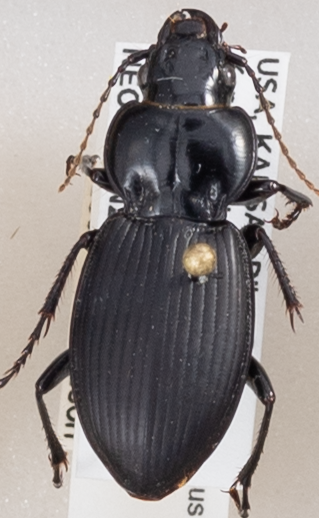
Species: Cyclotrachelus sodalis colossus
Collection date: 2020-06-15
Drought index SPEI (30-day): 0.142
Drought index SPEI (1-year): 1.038
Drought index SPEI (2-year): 1.69